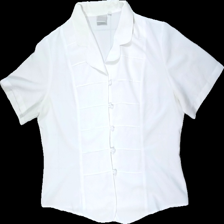
View: front
Type: Blouse
Category: Ladies
Brand: Not in the list
Brand text on label: Solitaire (Bon'a Parte)
Colors: White
Material: 100% polyester
Cut: V-collar
Size: 40
Season: Summer
Stains: Major
Price range: <50
Recommended usage: Export